Bible translations into Romansh

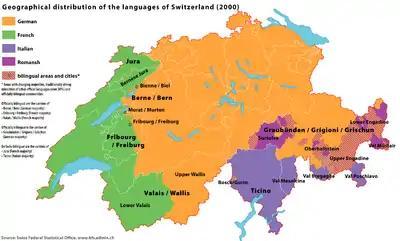
The Romansh-speaking part of Switzerland is shown in brownish purple on this map.

Bible translations into Romansh are about the translations of the Bible into Romansh, which is one of the "four approved languages" of Switzerland.